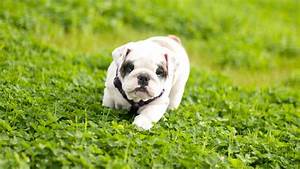
Label: cane